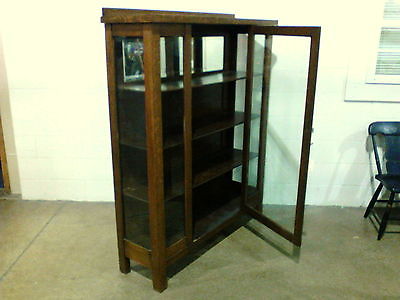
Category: cabinet